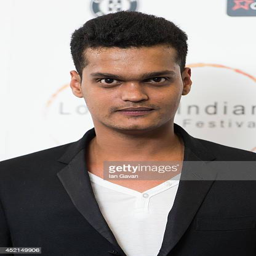
actor attends the uk premiere